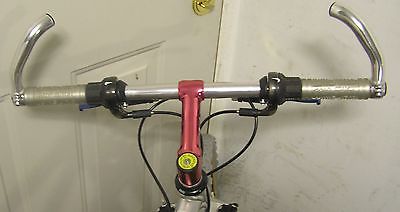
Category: bicycle